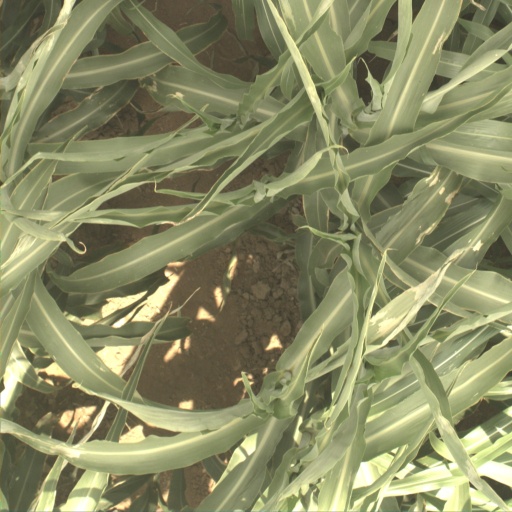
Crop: sorghum